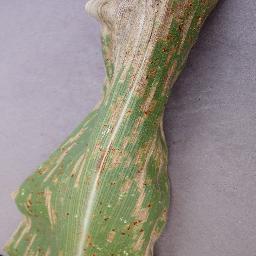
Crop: corn
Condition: (maize)_northern_blight